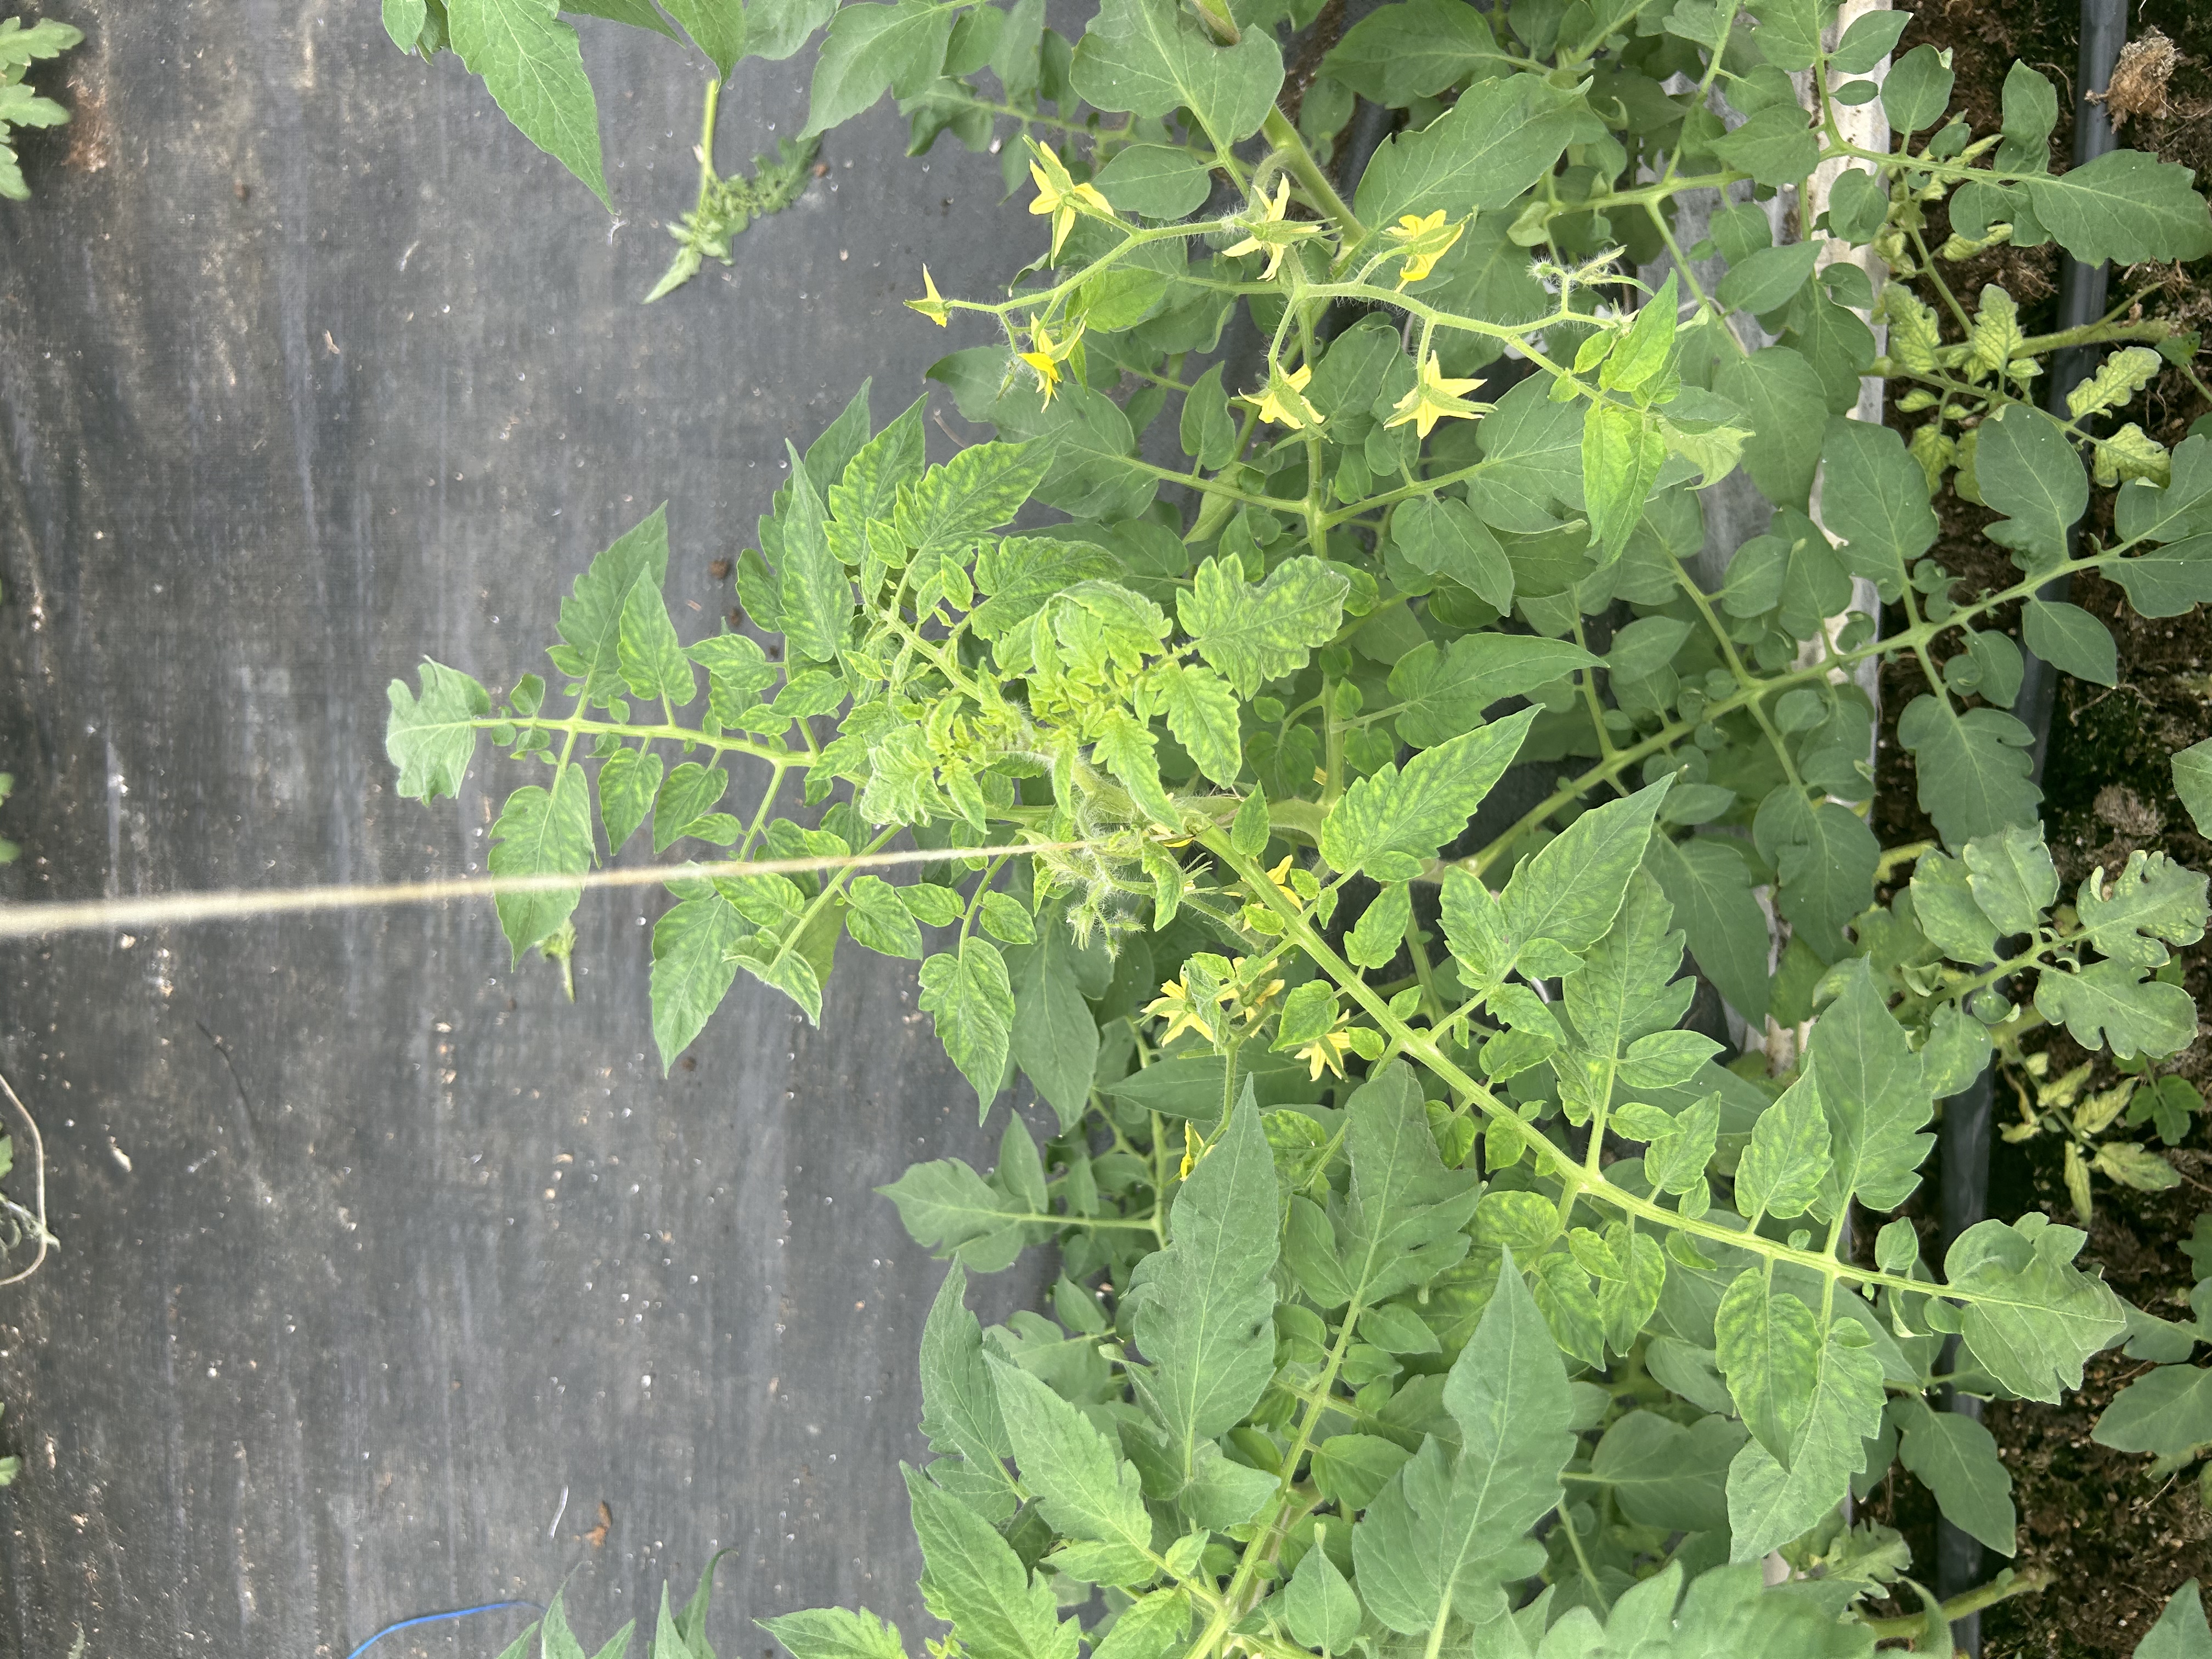
Disease: Viral